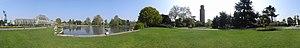
Les jardins de Kew sont un ensemble de jardins et de serres situés entre les quartiers de Richmond upon Thames et de Kew, à l'ouest de Londres. Sur une superficie de 121 hectares, ils abritent l'une des plus importantes collections de plantes du monde — plus de 30 000 espèces de végétaux — et un centre de recherche en botanique réputé. Leur herbier est également l'un des plus grands du monde, avec plus de sept millions de spécimens. Fondé en 1759, ce lieu devenu emblématique de l'époque victorienne, qui accueille chaque année deux millions de visiteurs, a été inscrit en juillet 2003 sur la liste du patrimoine mondial établie par l'UNESCO.